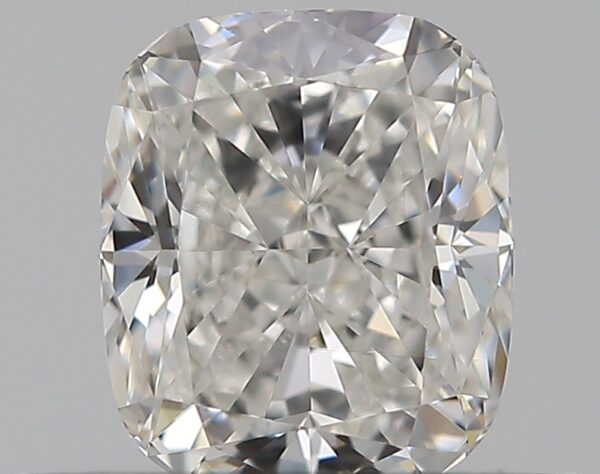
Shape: cushion
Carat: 0.5
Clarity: VS1
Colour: G
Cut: EX
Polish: VG
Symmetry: VG
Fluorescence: N
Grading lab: GIA
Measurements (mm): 4.94 x 4.21 x 2.85